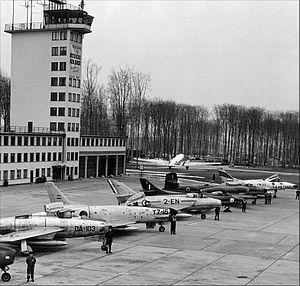
Avions de l'OTAN devant la tour de contrôle de Bitburg Air Base en Allemagne de l'Ouest en 1959
L'Avro CF-100 Canuck est l'unique avion de combat conçu par le Canada à avoir été fabriqué en série. Il a été mis en service en 1953 et construit à quelque 700 exemplaires, dont 53 exportés vers la Belgique.
Bitburg Air Base est une ancienne base aérienne de l'USAFE située à proximité de la ville de Bitburg en Allemagne, aujourd'hui fermée.
2 janvier : lancement de la sonde soviétique Luna 1, destinée à se poser sur la Lune, mais celle-ci rate son objectif et se satellise autour du soleil.
Le groupe de chasse 1/2 Cigognes est une unité de combat de l'Armée de l'air française. Longtemps installée sur la base aérienne 102 Dijon-Longvic, elle rejoint la BA 116 à l'été 2011. Elle est actuellement équipée de chasseurs Mirage 2000-5F. Ses avions portent les codes 2-EA à 2-EZ.
Les forces armées de l'OTAN et du Pacte de Varsovie se font face en Europe pendant la guerre froide, depuis le début des années 1950 jusqu'à la chute du bloc soviétique et la dissolution du Pacte en 1991. Elles mobilisent des moyens en homme et en matériel considérables, massés pour l'essentiel le part et d'autre du rideau de fer en Europe centrale. Ce face à face ne s'est jamais traduit par un quelconque affrontement armé.